Peter Cooper Hewitt

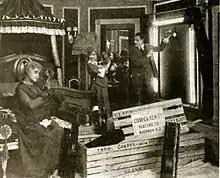
Cooper Hewitt lights used in film production (1916).

Peter Cooper Hewitt died in 1921. His will left two-thirds of his estate to Ann and one-third to her mother Marion; but Ann's portion would revert to her mother if Ann (Gay Bradstreet) died childless.